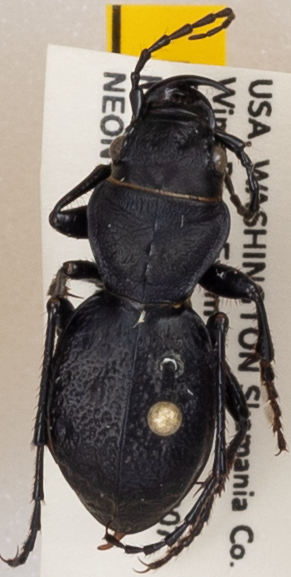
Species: Omus dejeanii
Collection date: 2019-06-04
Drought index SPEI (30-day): -1.01
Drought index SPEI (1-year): -2.09
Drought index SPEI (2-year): -2.09